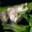
Label: frog